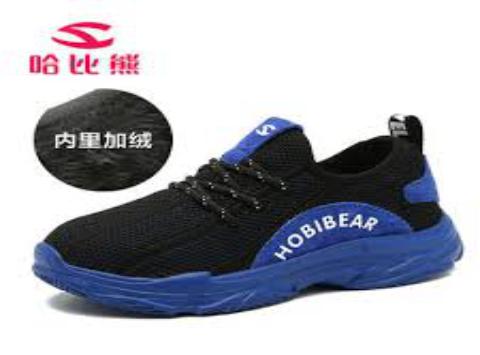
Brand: habixiong
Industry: Clothes